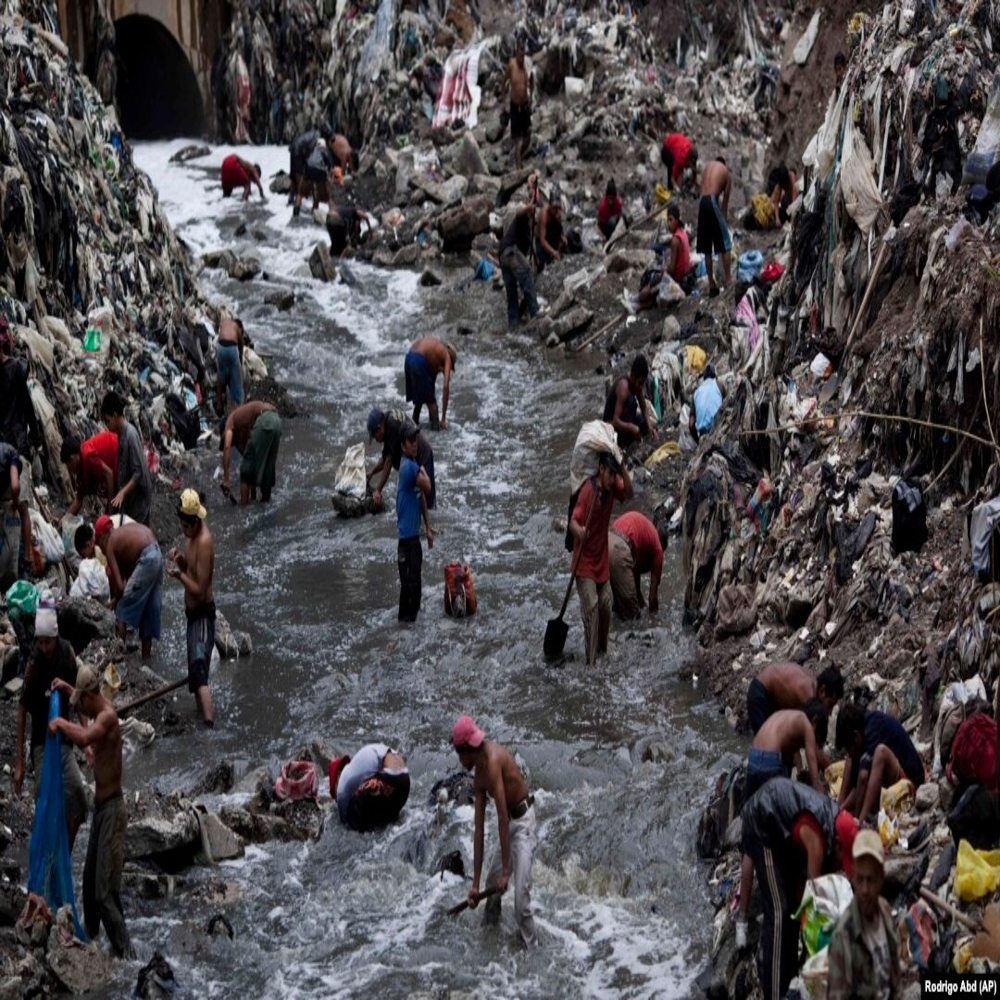
Body of water present: yes
Land polluted: yes
Water polluted: yes
Pollution percentage: 100%